Amalgamated Sugar Company

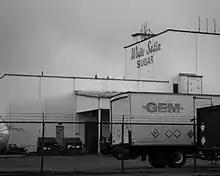
The White Satin Sugar warehouse in Seattle, Washington

In 1940, Amalgamated commissioned a large illuminated sign in downtown Portland, Oregon, to advertise its product. The sign featured an outline of Oregon and the words "White Satin Sugar", and was later animated with sequenced lighting. The sign, which was changed over the years to promote a sportswear company, a gift retailer, and ultimately, the city of Portland itself, became a registered historic landmark in Portland in 1977.